Málaga

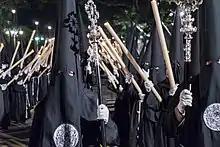
"Nazarenos" during the 2016 Holy week in Málaga.

Málaga is the fourth-ranking city in economic activity in Spain behind Madrid, Barcelona and Valencia.